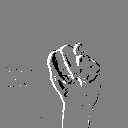
ASL letter: n